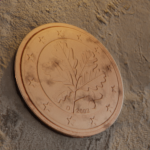
Coin value: 1cent
Country: de
Edition: standard